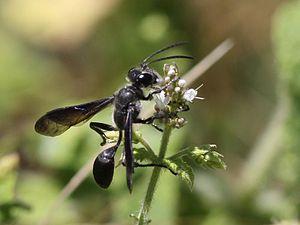
Isodontia mexicana est un insecte hyménoptère de la famille des sphécidés. Elle est parfois nommée « Sphex du Mexique » en raison de sa proche parentée avec le genre Sphex et de son ancien nom. Elle est originaire d'Amérique centrale et du Nord et nouvelle venue en Europe occidentale.